La Grace

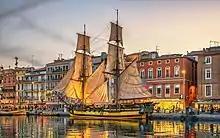
"La Grace" in Sète, France

After a month spent with commercial trips and preparations La Grace joined the Mediterranean Tall Ships Regatta 2013 in Barcelona. She participated in its two legs between Barcelona, Toulon and La Spezia. First race between Barcelona and Toulon from 21 to 27 September was riddled by a lack of favourable wind. La Grace finished this race after 50 hours and 47 minutes of sail, well after most other participants. However, due to handicap assigned to her by the race directorate the final time was adjusted to 23 hours and 9 minutes which placed La Grace to the third position in Category A (which includes all square – rigged vessels and all other vessel more than 40 metres Length Overall, regardless of rig.